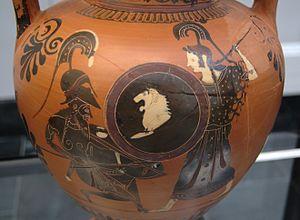
Gigantomachie (Athéna et Encélade)